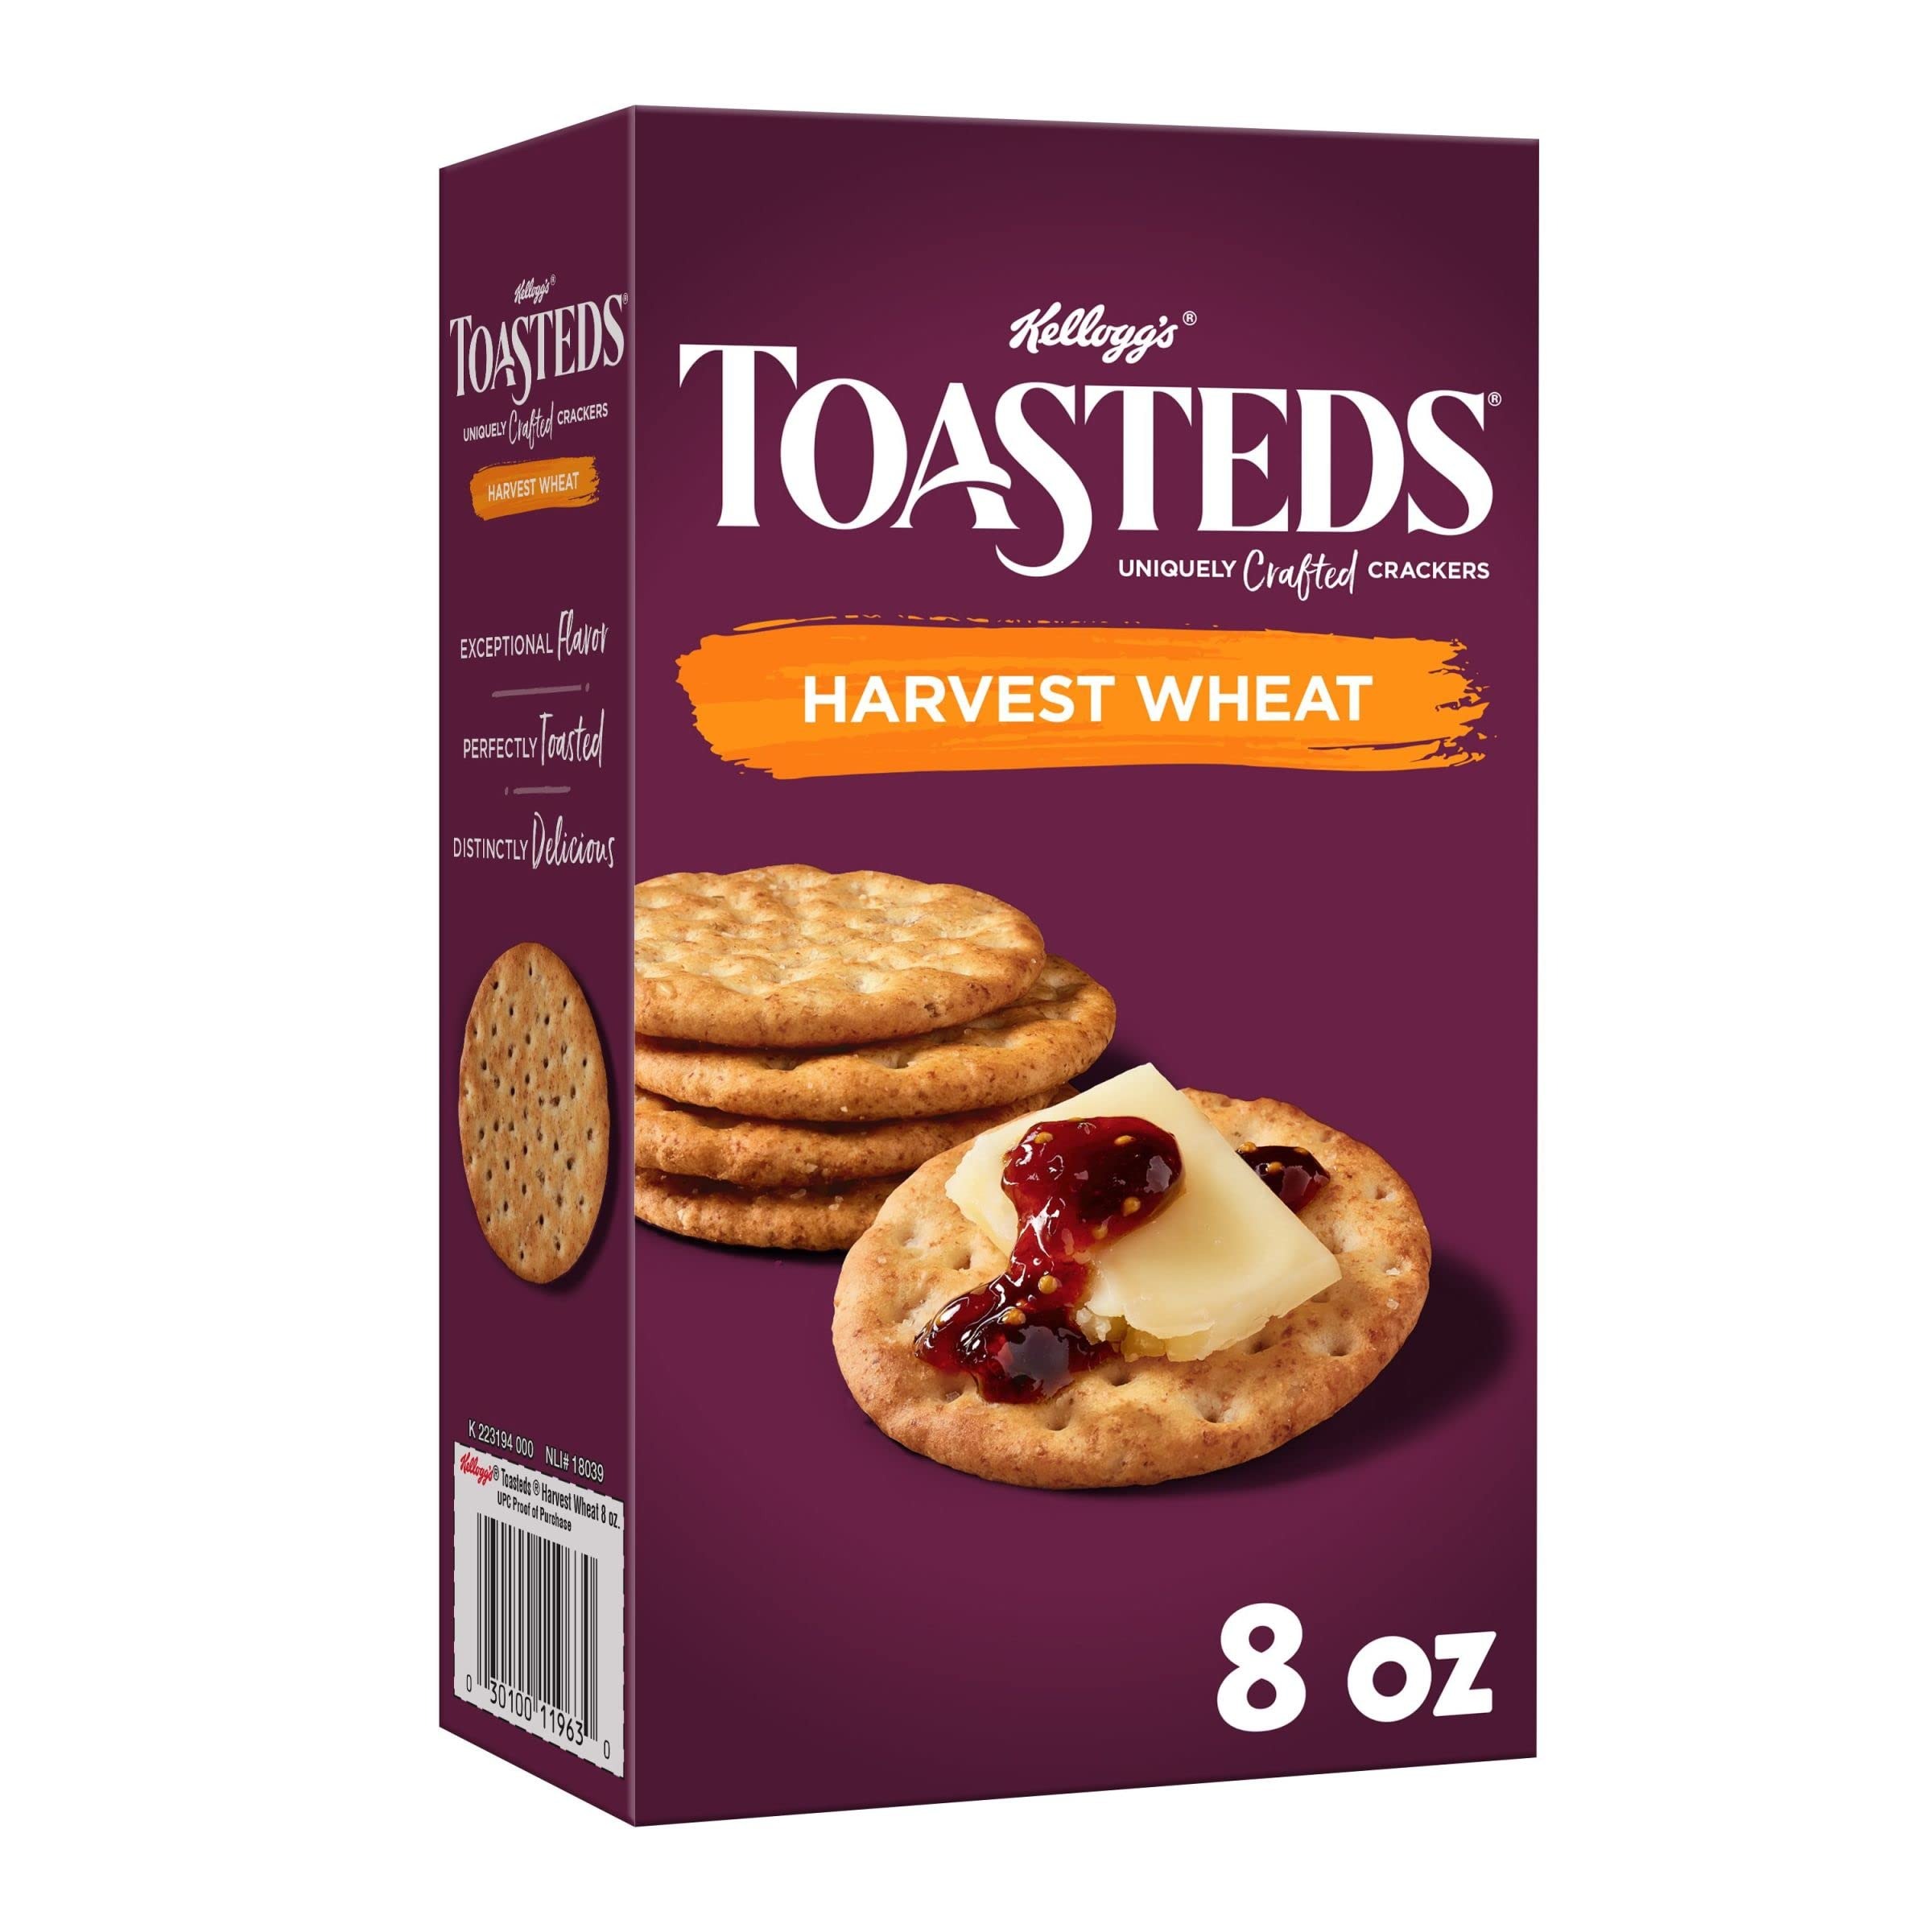
Item Name: Toasteds Crackers, Party Snacks, Lunch Snacks, Harvest Wheat, 8oz Box (1 Box)
Bullet Point 1: Sophisticated taste bringing incredible toasty-ness and savory deliciousness; Unstoppably toppable, these crackers pack exceptional flavor
Bullet Point 2: Signature oven-baked crispness made with whole wheat; Enjoy on their own or pair with cheeses, dips, soup, salad, and more
Bullet Point 3: No high fructose corn syrup; No artificial colors; Kosher Dairy; Contains wheat, milk, and soy ingredients
Bullet Point 4: Serve at a party with hummus, veggie spreads, and cheeses; A great on-the-go snack, work lunch, or serve at your next get-together
Bullet Point 5: Includes 1, 8oz box containing Toasteds Harvest Wheat crackers; Packaged for freshness and great taste
Value: 8.0
Unit: Ounce

Price: 6.01